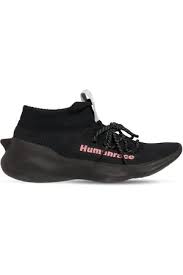
Label: Sneaker